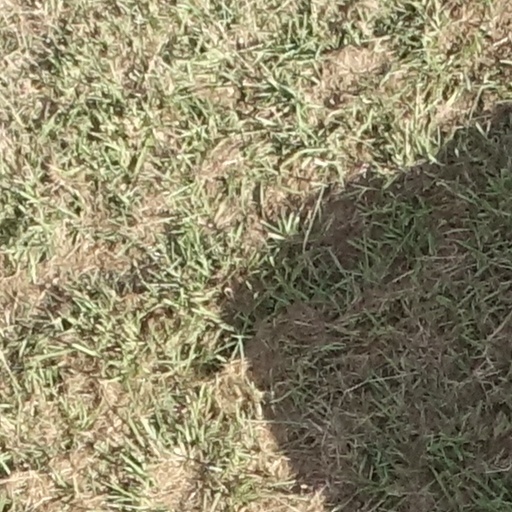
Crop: sorghum